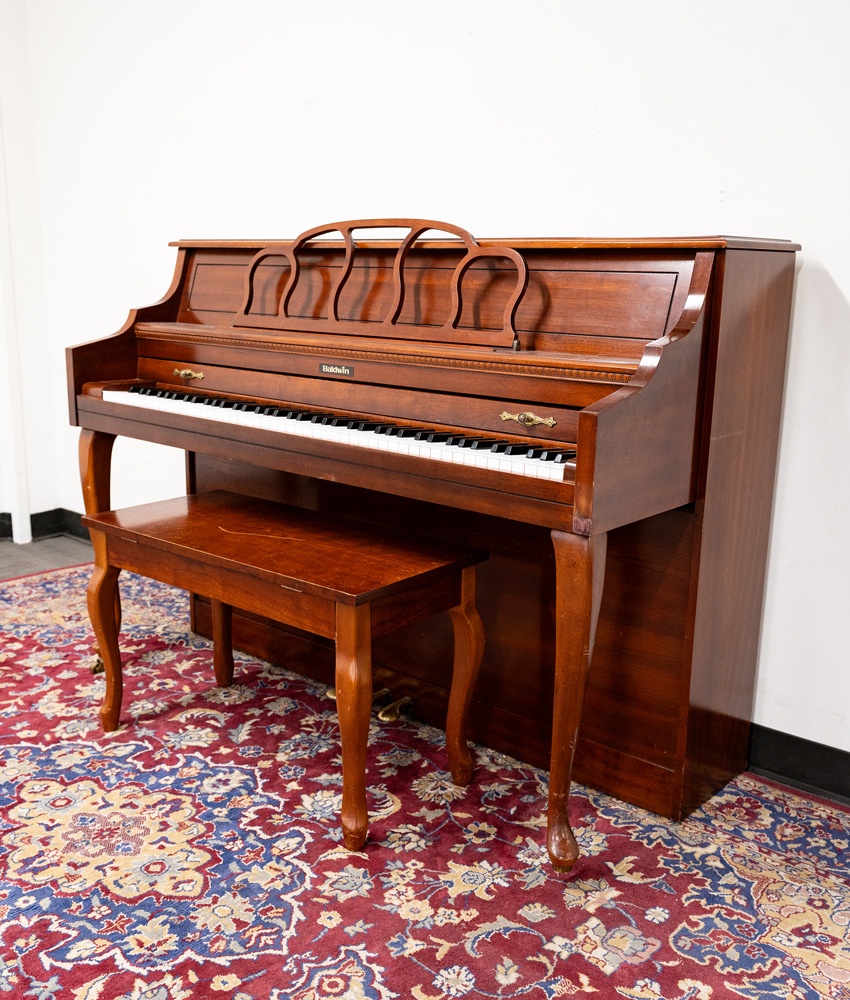
Baldwin Acrosonic Upright Piano | Satin Oak | SN: 1424636A | Used
Baldwin Acrosonic Satin Oak Upright Piano -Brand: Baldwin -Model: Acrosonic -Serial #: 1424636A -Finish: Satin Oak -Condition: Good In their prime, Baldwin pianos were widely considered one of the best American pianos one could buy, and maybe the only true rival to the New York Steinway. Concert grand pianos like this one are not in high demand, but if you have a concert venue or church that needs one, nothing less will satisfy your piano needs. This instrument has been thoroughly inspected by our service department and maintained to ensure it is sold in optimal playing condition. It includes a 90-day full-service warranty with purchase and will be tuned before delivery. Additional service plans are available at the time of purchase. Complete package qualifies for financing and includes a piano bench. Delivery and/or service fees vary and are based on location and logistics. For more information on delivery and service fees, please contact Alamo Music Center for a quote. Delivery and service promotions are applicable at times. Extended warranty plans are also available. Please note that the online shipping calculator is not applicable. *This piano is available for In-Store purchase only, please call 844-251-1922 to set up an appointment*
Brand: Baldwin
Category: Arts & Entertainment > Hobbies & Creative Arts > Musical Instruments > Pianos